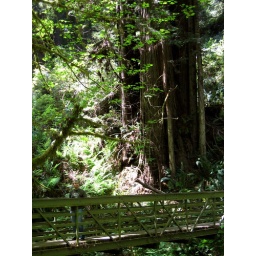
Ian on a bridge over not-so-troubled water